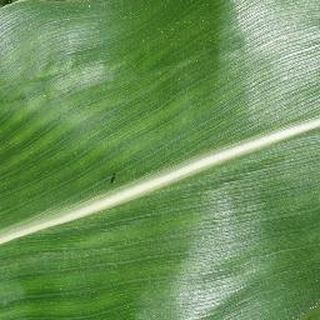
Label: healthy_corn